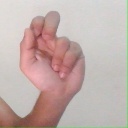
अक्षर: ढ